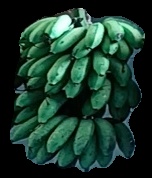
Variety: rasbale
Grade: grade2